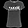
Label: T - shirt / top